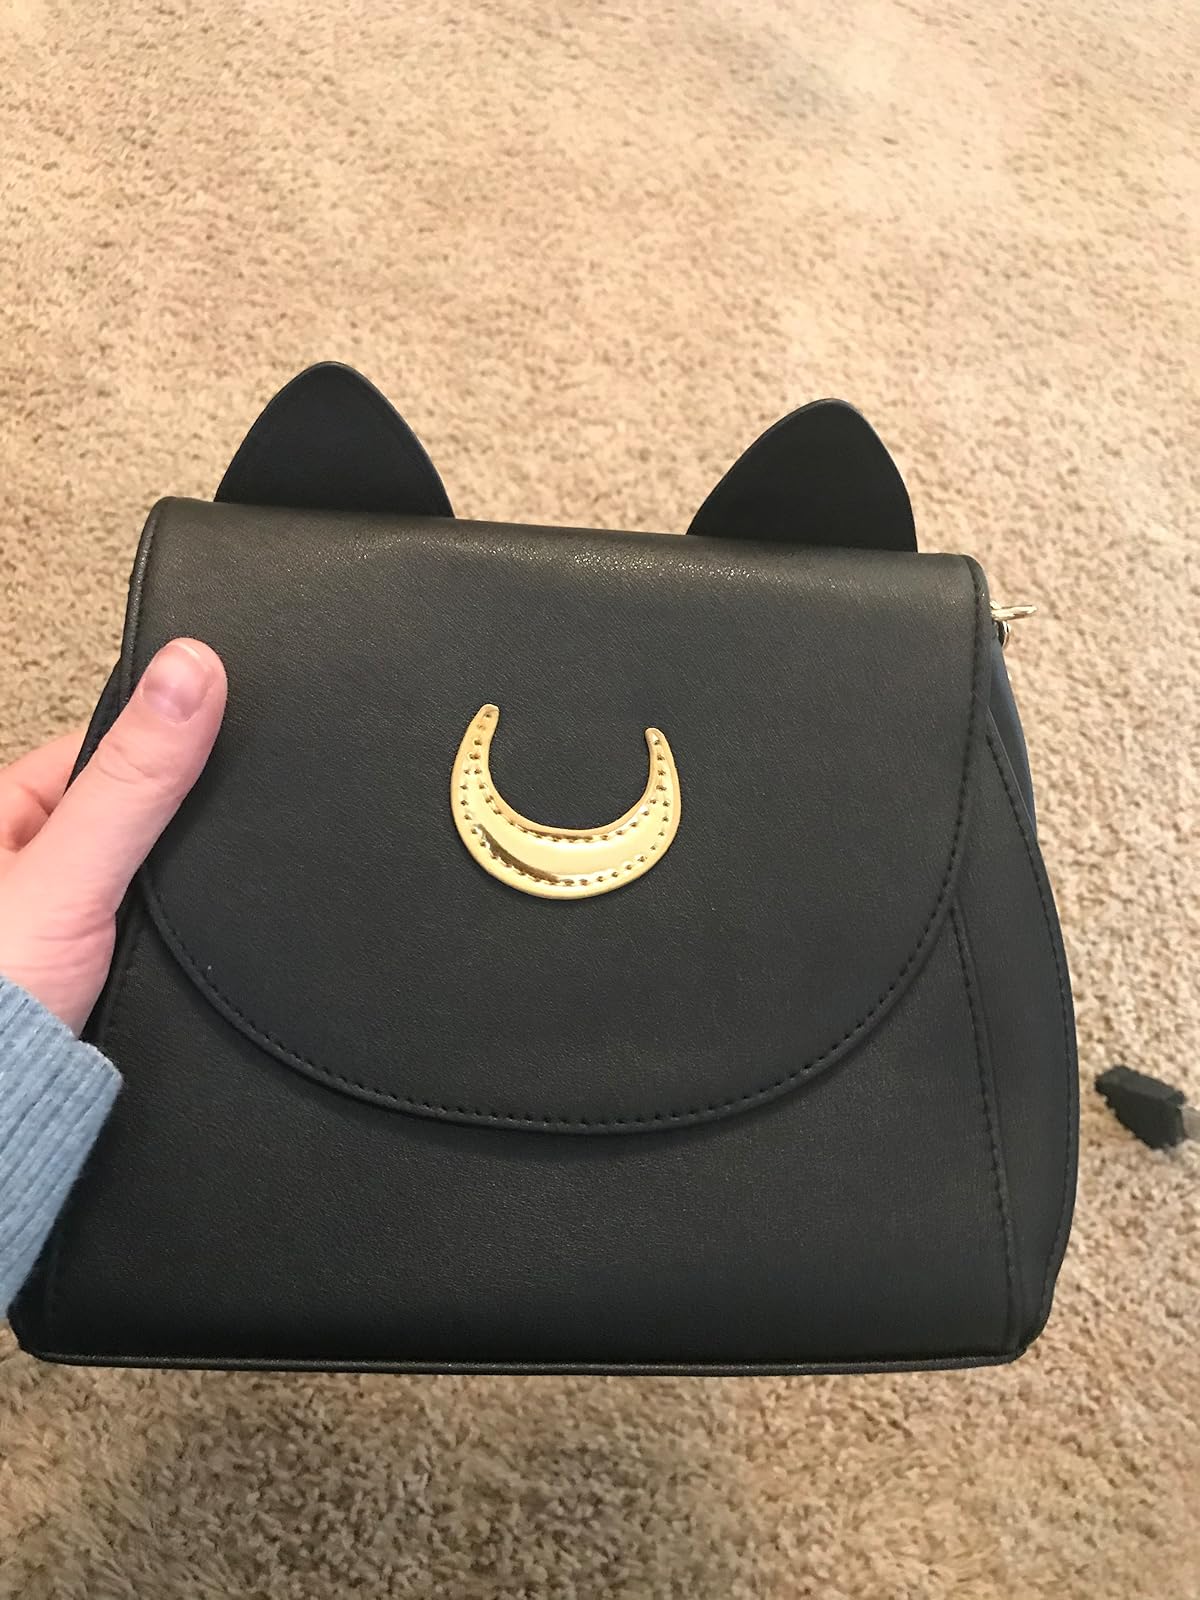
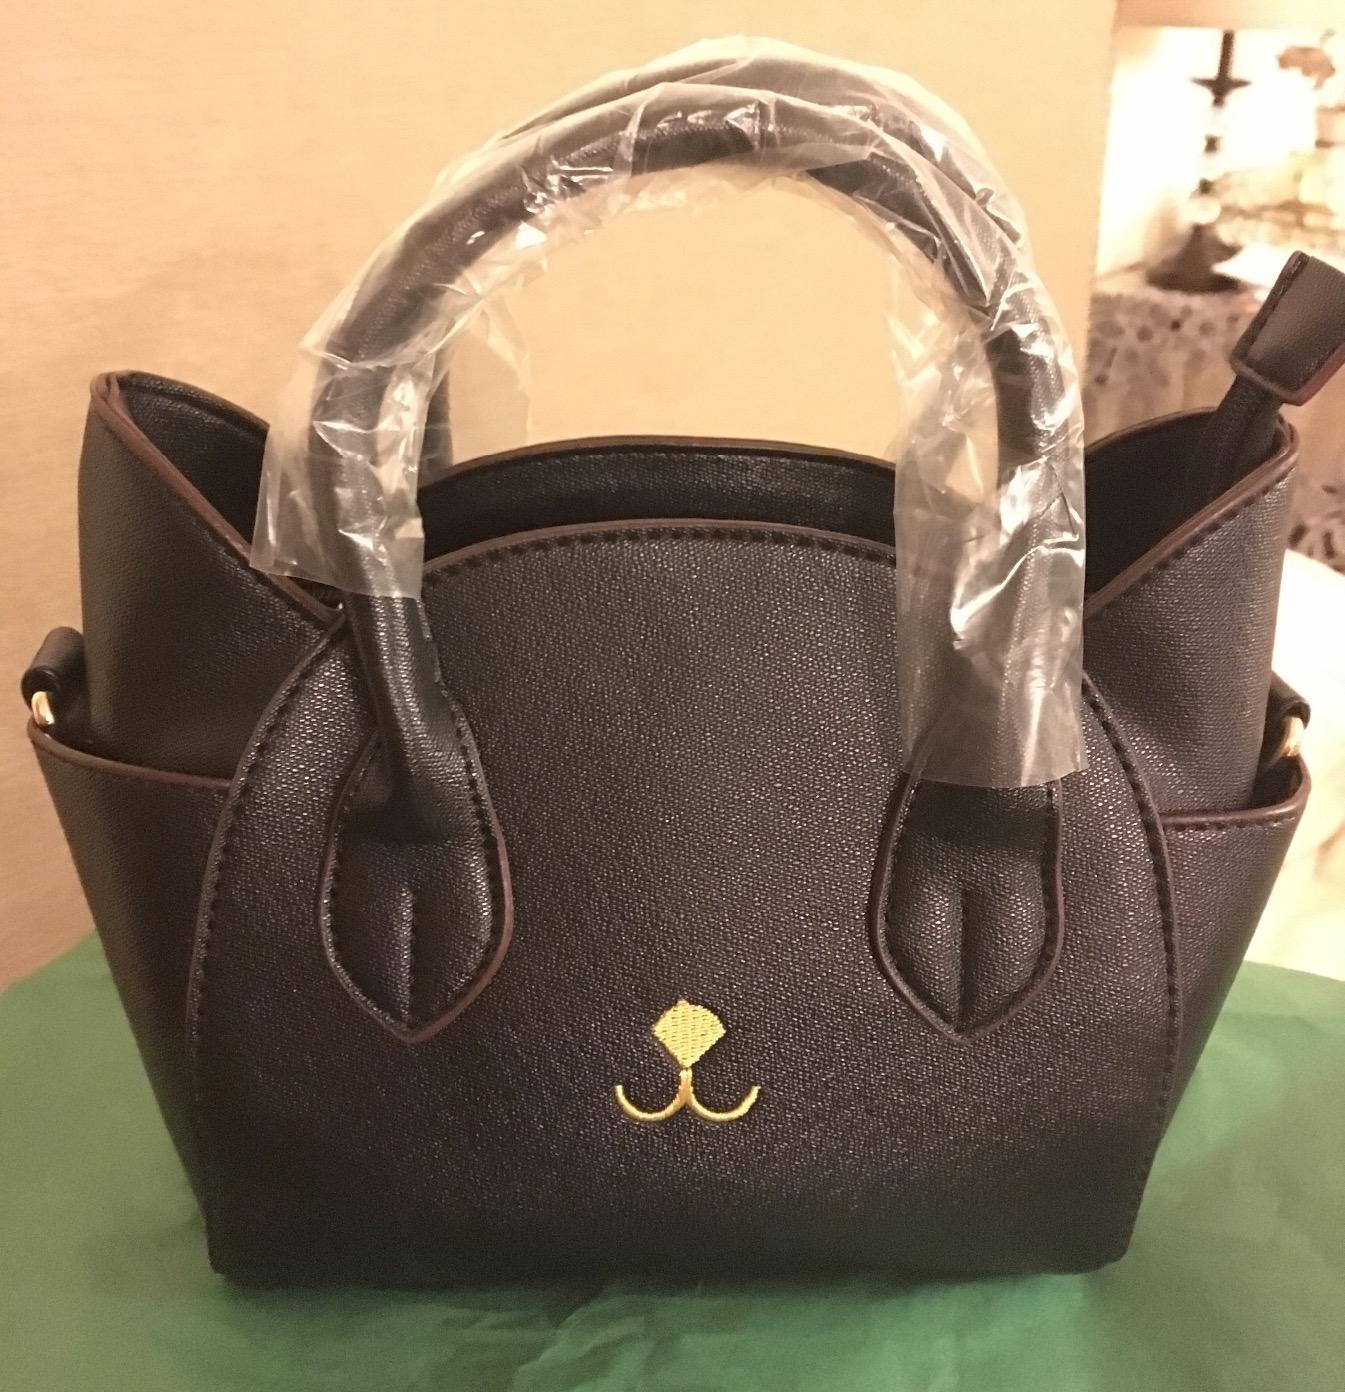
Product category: accessories_handbag
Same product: no